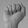
ASL letter: A